Zeno Clash 2

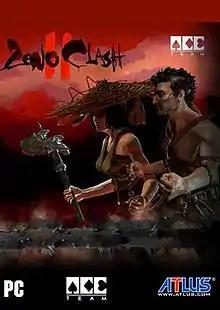

Zeno Clash 2 (stylized as Zeno Clash II) is a first-person action role-playing and beat 'em up video game developed by ACE Team as the follow-up to 2009's "Zeno Clash". It was published by Atlus for Microsoft Windows, PlayStation 3, and Xbox 360 in 2013. The game is a direct sequel and features the same characters and setting as the first. It continues the story of Ghat, Rimat, and Father-Mother.